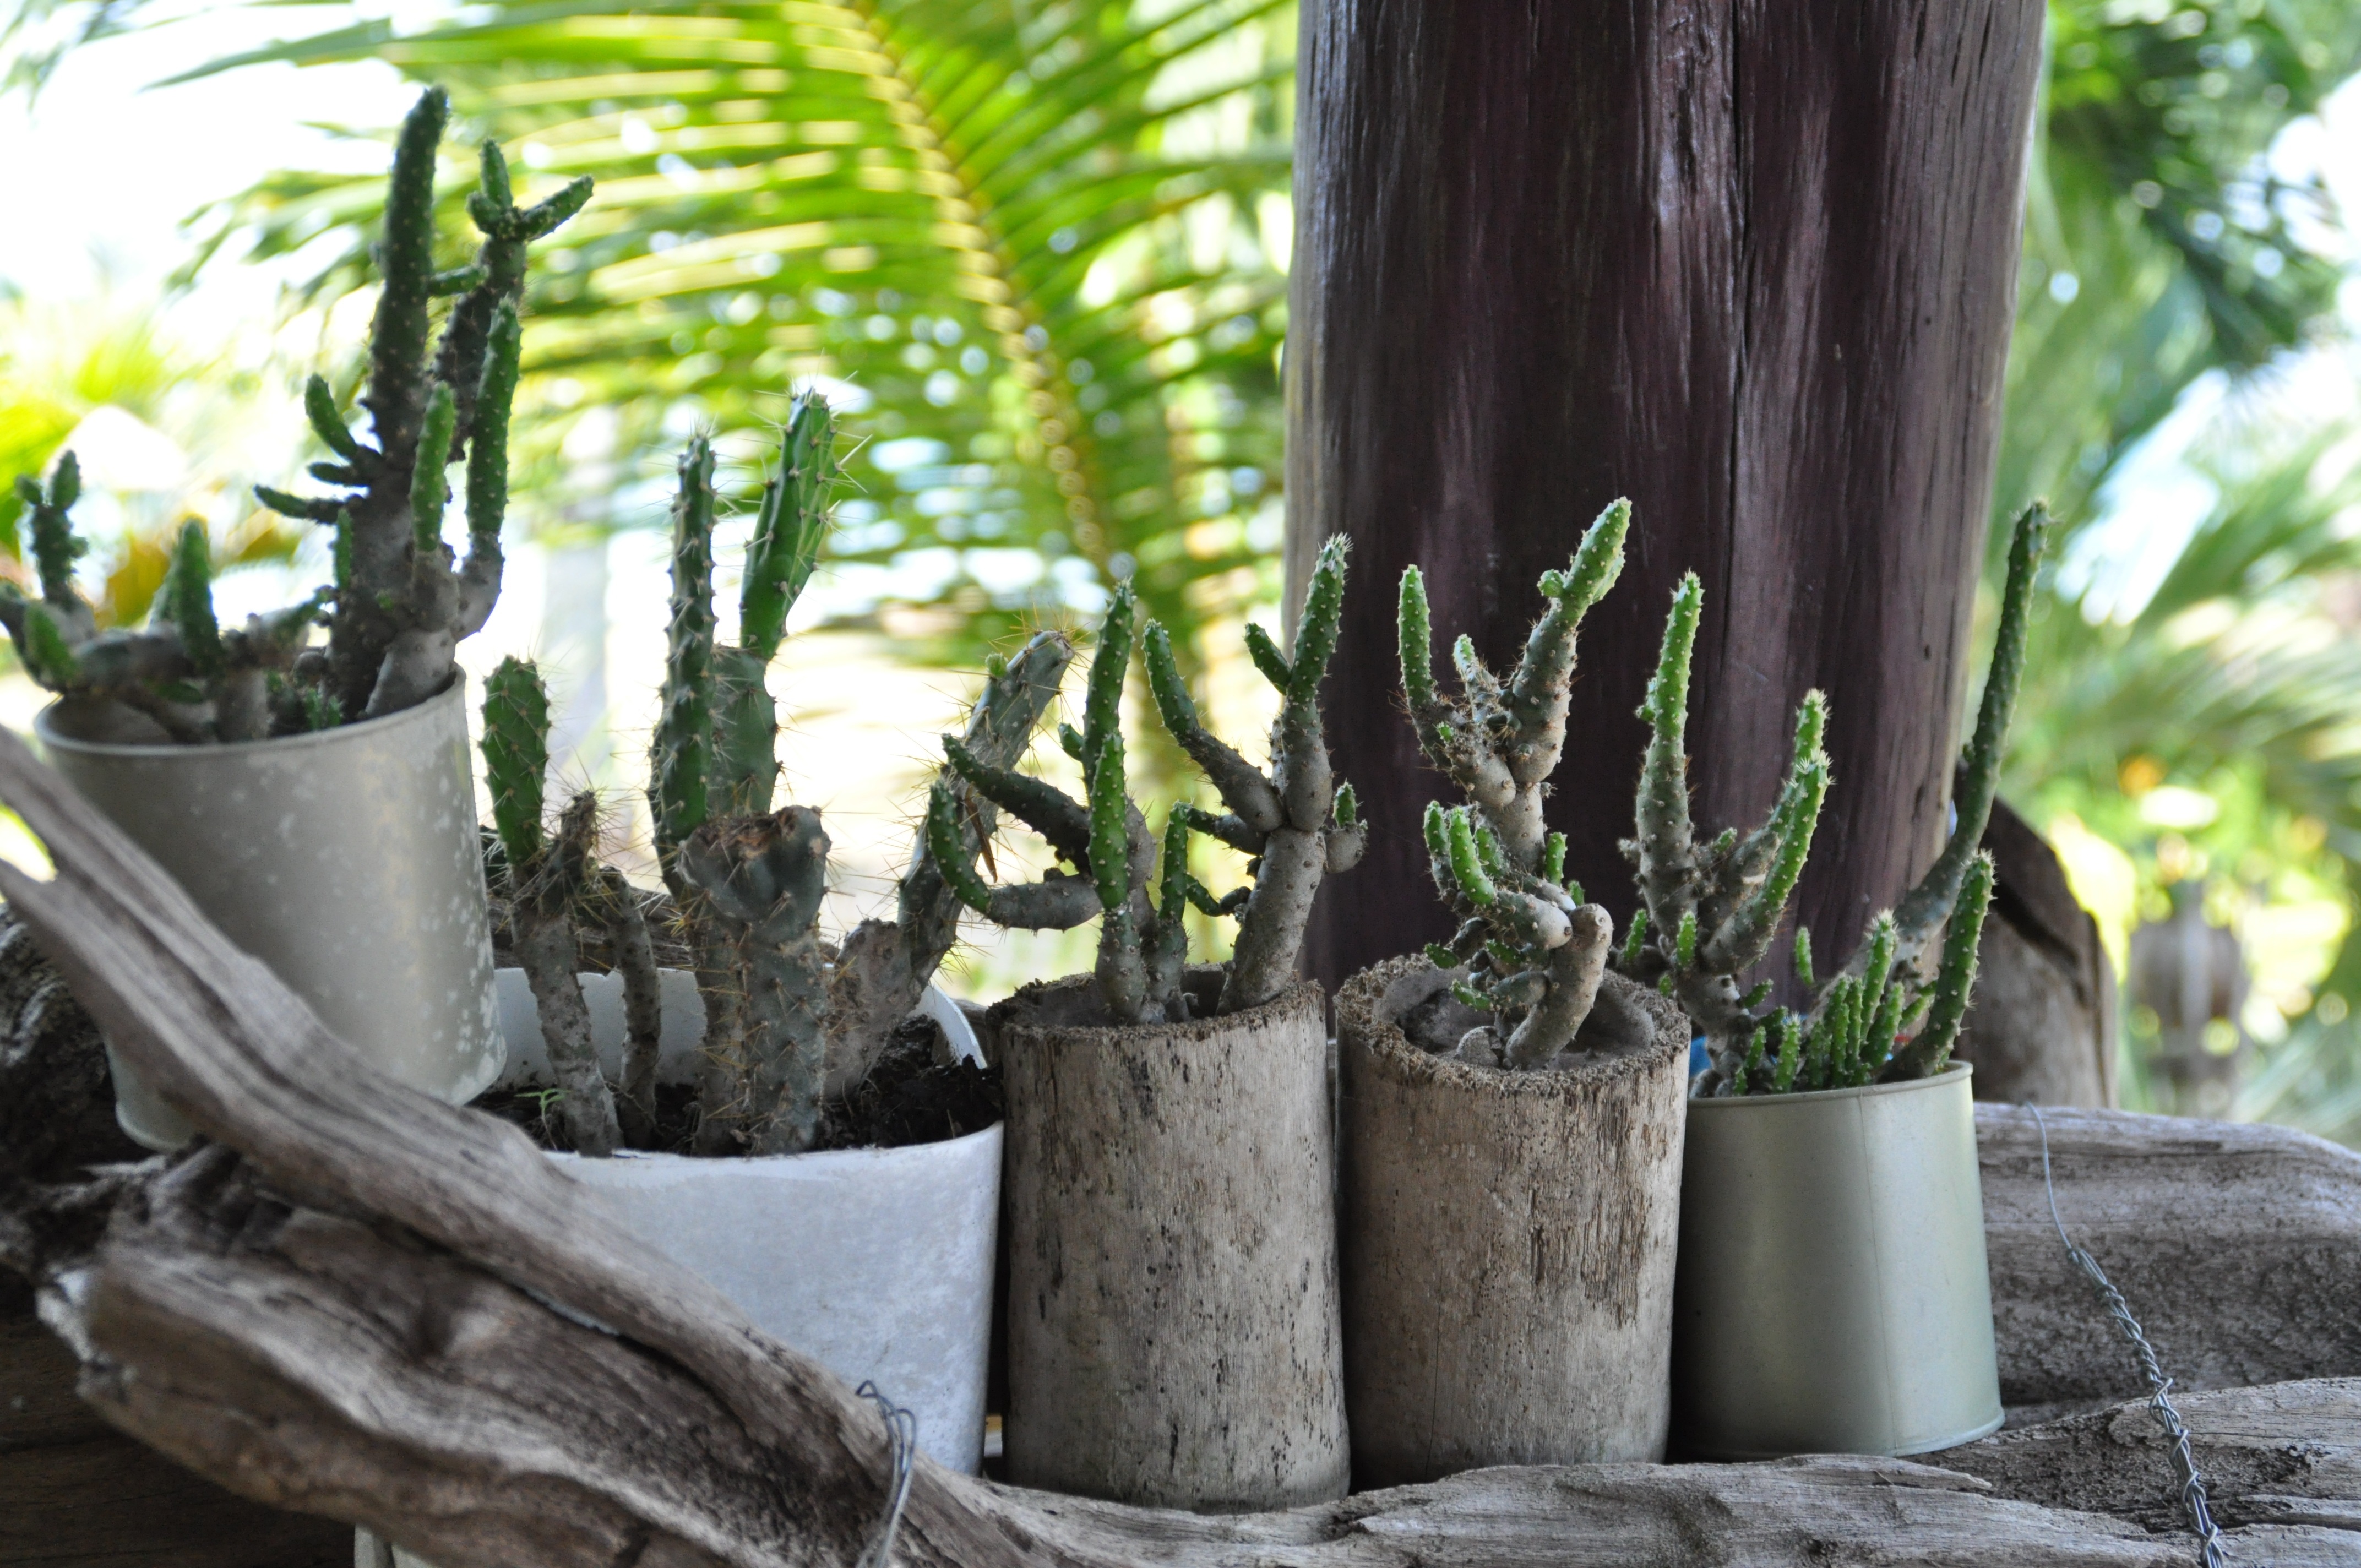
tree, cactus, plant, flower, asia, botany, garden, flora, thailand, houseplant, flowerpot, flowering plant, land plant, arecales